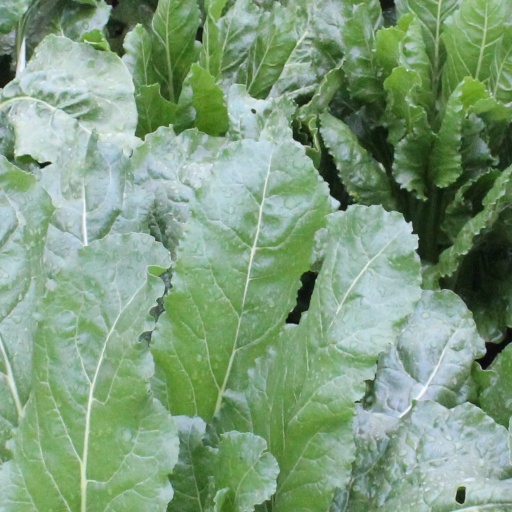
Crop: sugar beet